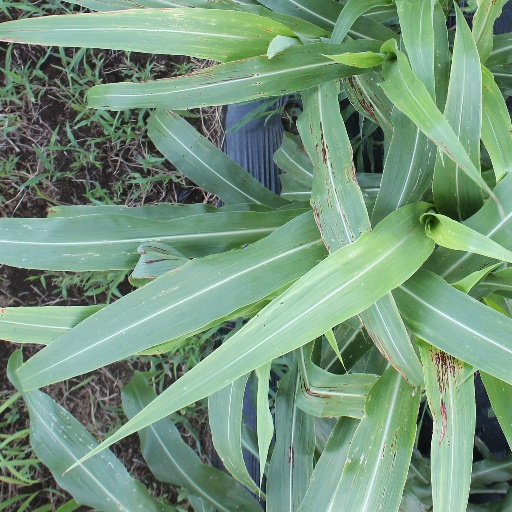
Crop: sorghum